Elmwood Place (Irwin, Ohio)

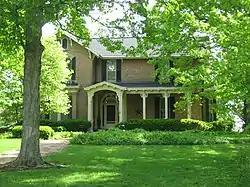
Front of the farmhouse at Elmwood Place

Elmwood Place is a historic farmstead in the southwestern corner of Union County, Ohio, United States. Located along State Route 161 near the community of Irwin, the farmstead comprises six different buildings spread out over an area of .